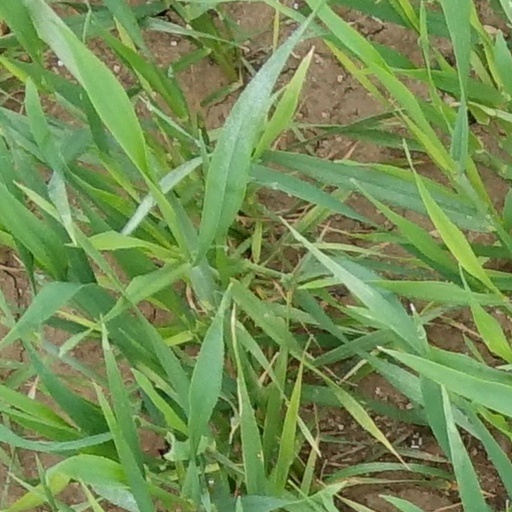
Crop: wheat